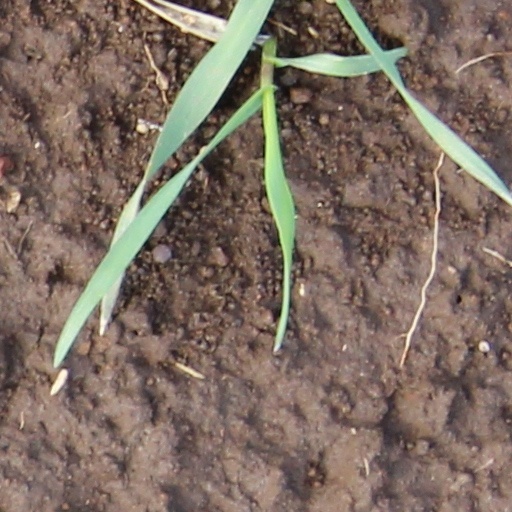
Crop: wheat